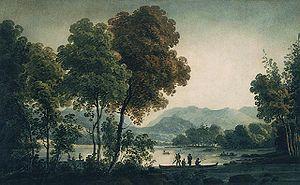
Le lac Saint-Charles est un lac situé au nord de la ville de Québec, dans la province de Québec, au Canada. Il est situé en partie dans l'arrondissement de La Haute-Saint-Charles de la ville de Québec, et en partie dans la municipalité de Stoneham-et-Tewkesbury.
La Haute-Saint-Charles est l'un des six arrondissements de Québec.